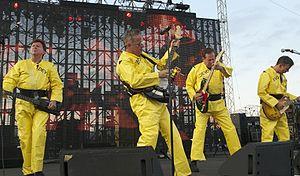
Devo est un groupe de rock américain, originaire d'Akron, en Ohio. Formé en 1973, il comprend des membres originaires de Kent et Akron. La formation classique comprend deux duos de frères, les Mothersbaughs et les Casales, accompagnés d'Alan Myers. Le groupe atteint la 14ᵉ place du Billboard avec le single culte Whip It.